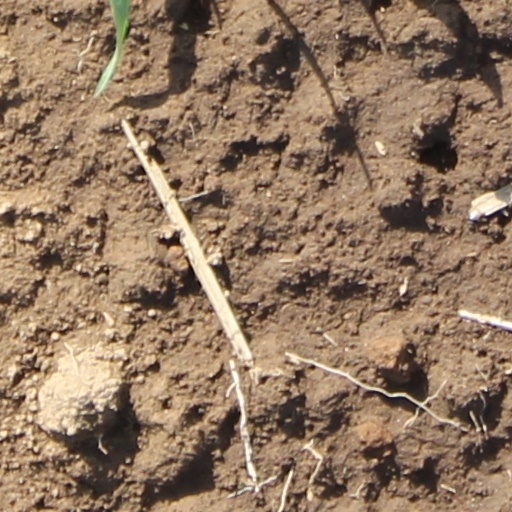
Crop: wheat